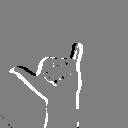
ASL letter: y